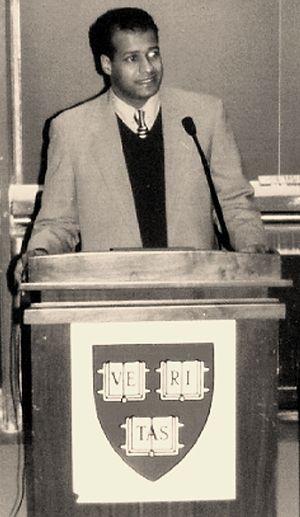
Mohamed Mahmoud Ould Mohamedou, né le 3 avril 1968, est un professeur d'histoire internationale mauritanien. Il a été ministre des Affaires étrangères en 2008.